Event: Hurricane Matthew
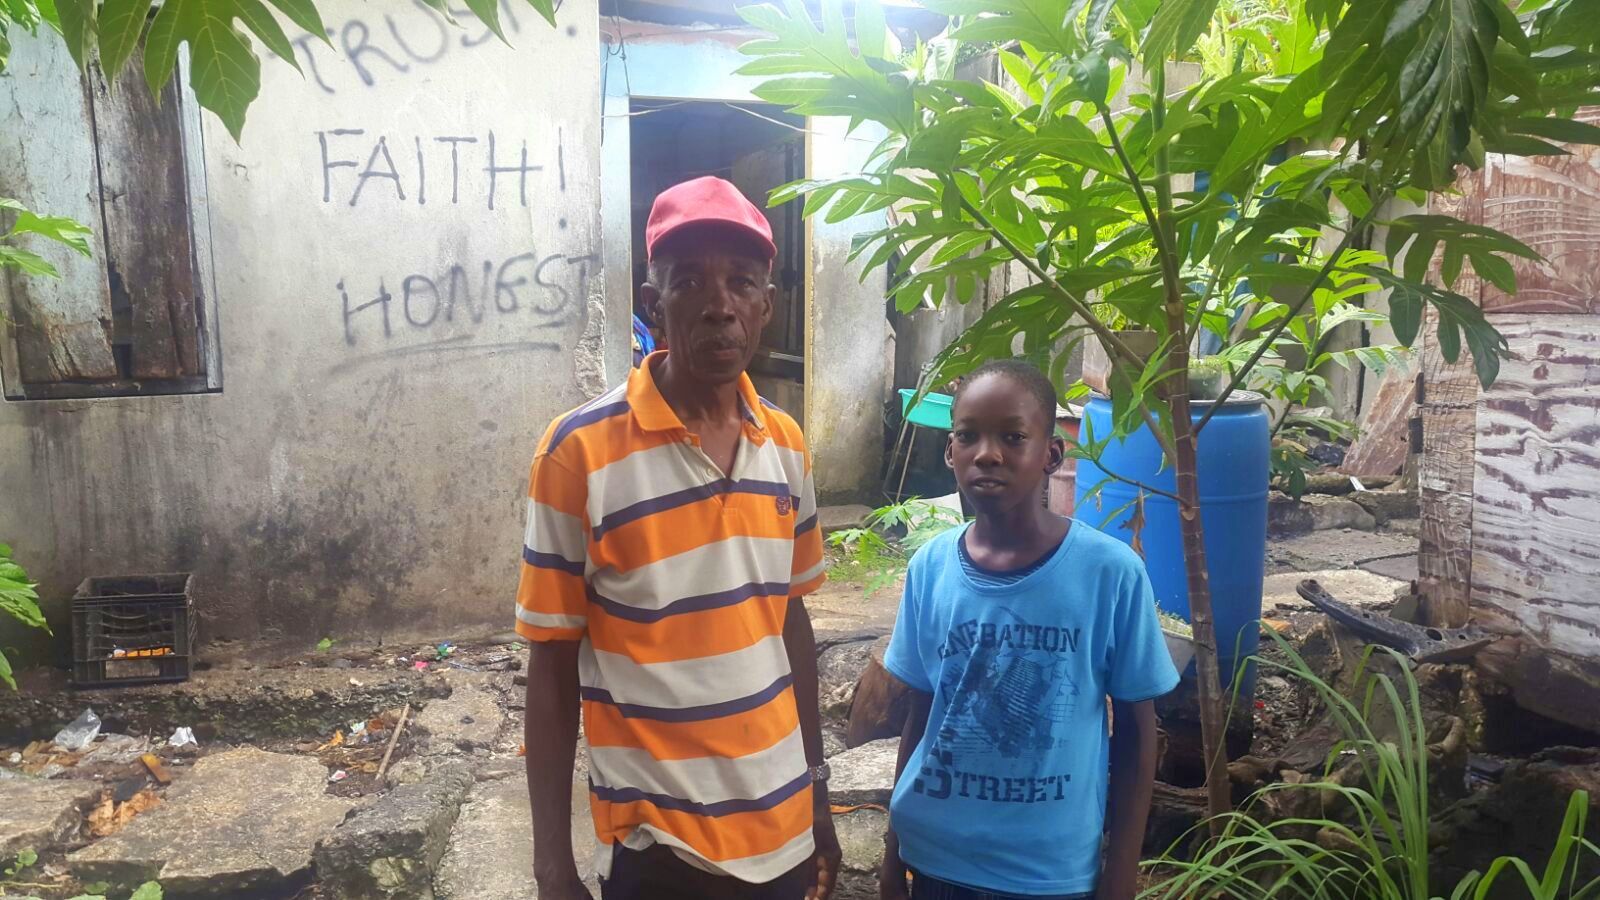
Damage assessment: no_damage